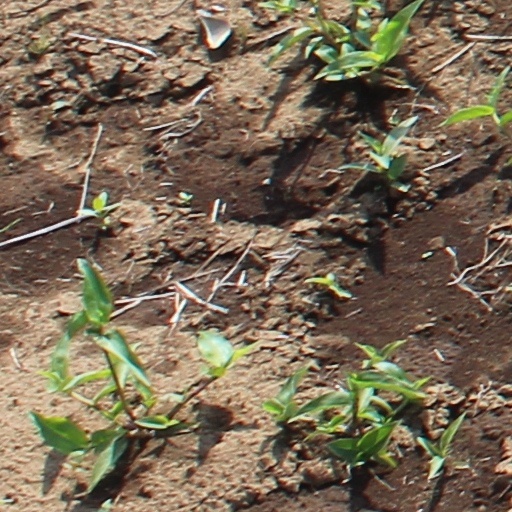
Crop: wheat